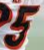
Number: 5